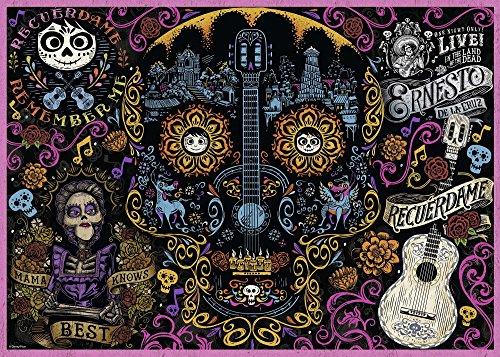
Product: Ravensburger Mama Knows Best 1000 Piece Jigsaw Puzzle
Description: Great Condition.
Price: $24.78
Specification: ProductDimensions:14.8x10.8x2.2inches|ItemWeight:14.1ounces|ShippingWeight:1.83pounds(Viewshippingratesandpolicies)|ASIN:B075FJH473|Itemmodelnumber:19812|Manufacturerrecommendedage:14yearsandup